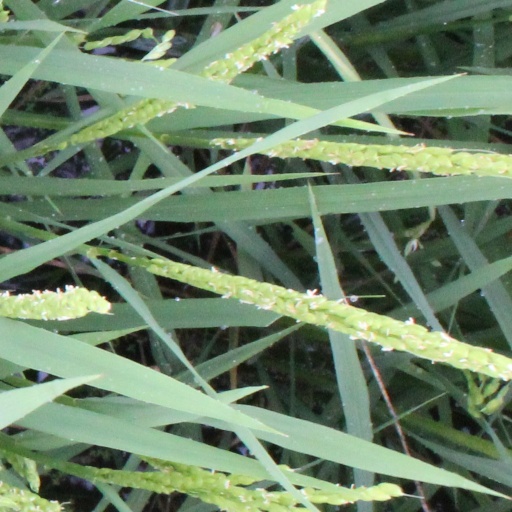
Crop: rice